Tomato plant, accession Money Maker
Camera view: bottom (45 deg); turntable rotation: 210 degrees
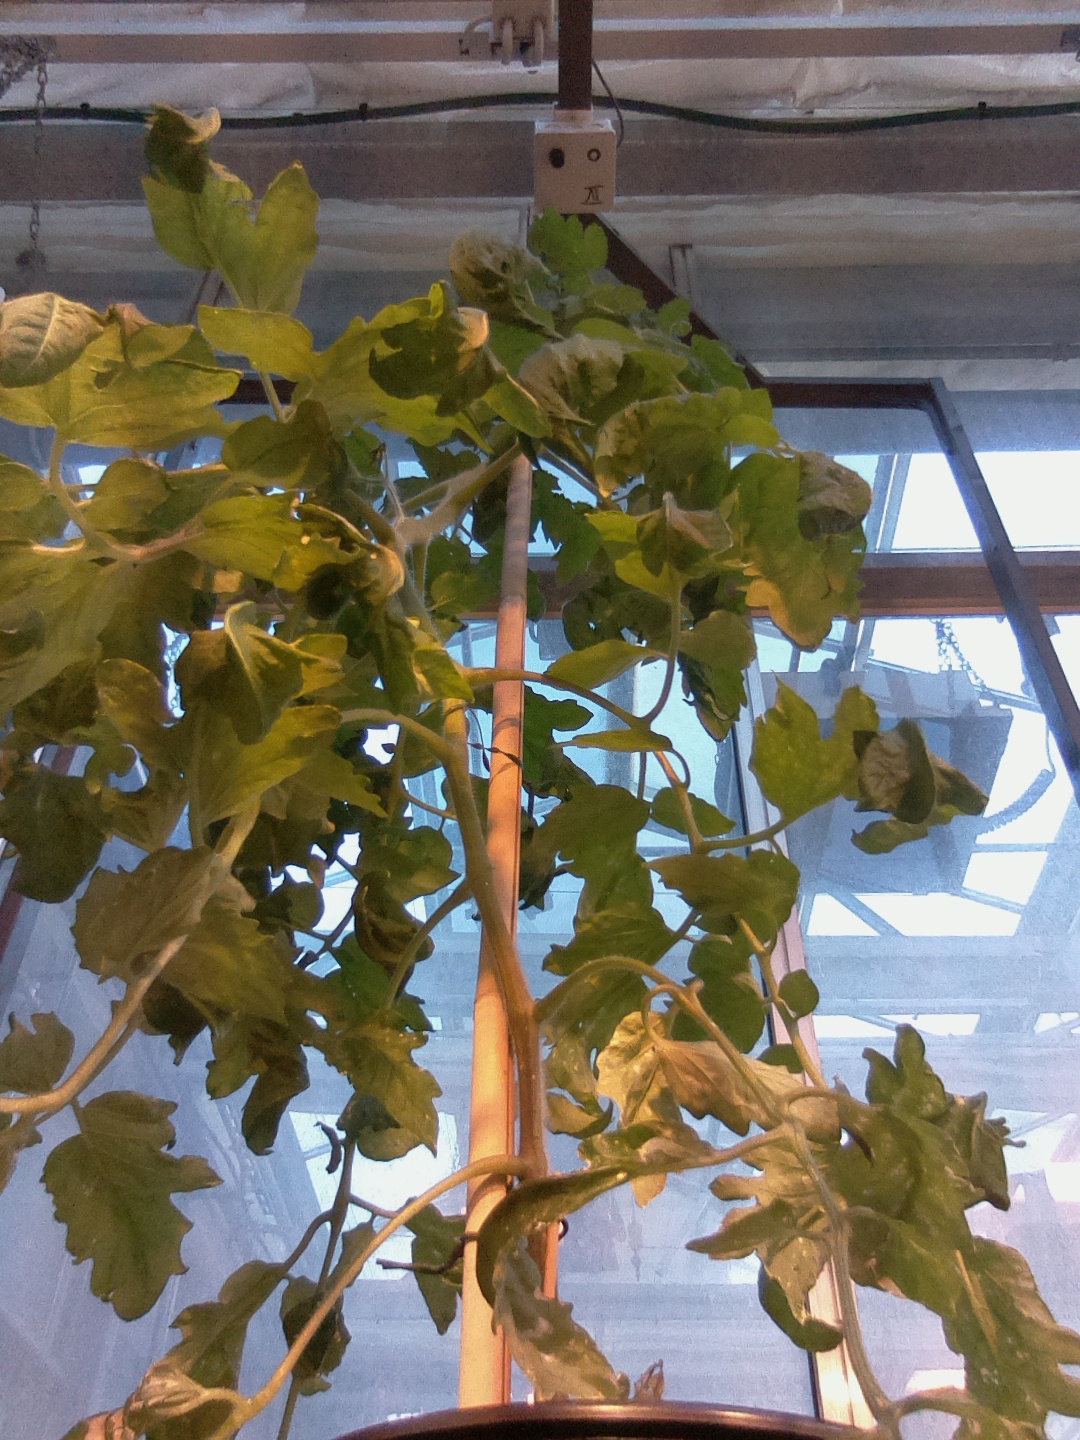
BBCH growth stage 63: 30%-40% of flowers open